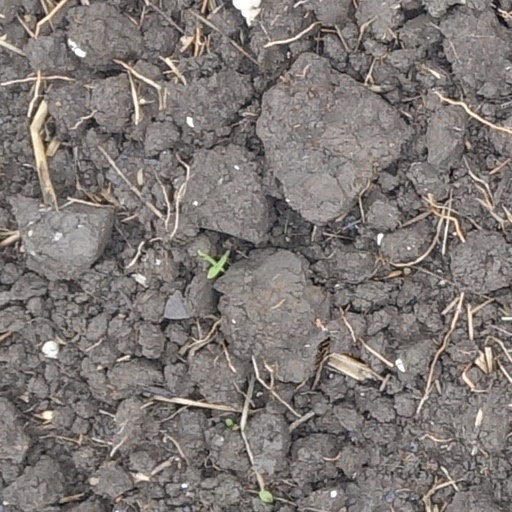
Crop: wheat